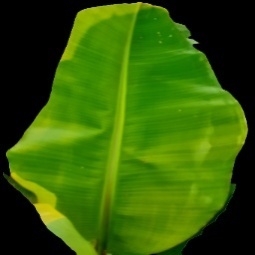
Label: Calcium